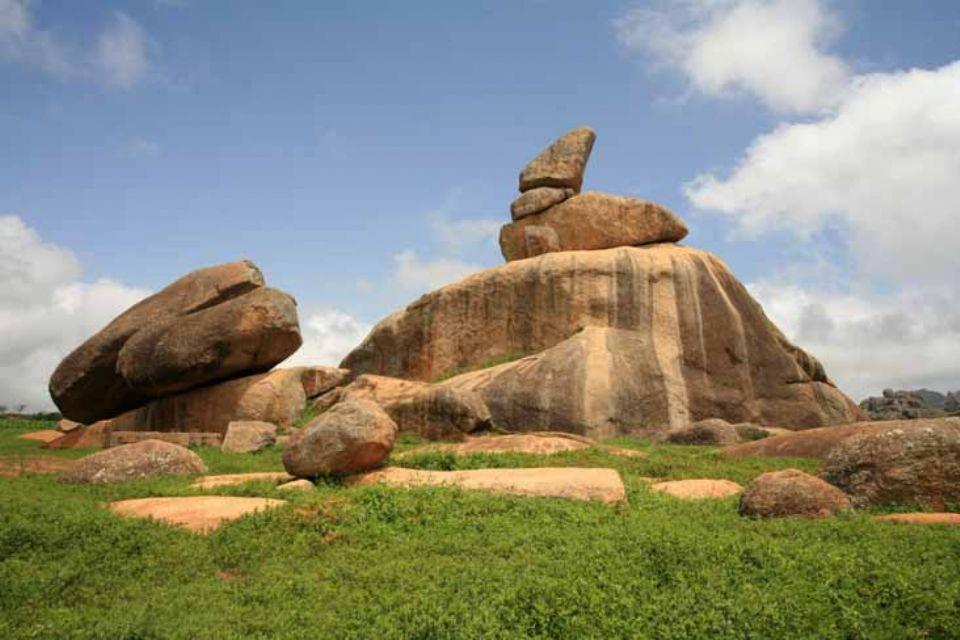
Mandhari nzuri ya kuvutia iliyopangwa kwa miti midogomidogo, nyasi ndogo pamoja na mawe makubwa yaliyobebana katika eneo la wazi. Sehemu ambayo imezungukwa na mawingu mepesimepesi.